Omaesaki Lighthouse

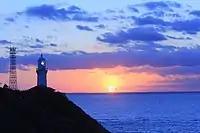
Omaesaki Lighthouse and sunrise

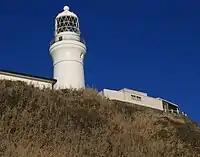
Omaesaki Lighthouse

Omaesaki Lighthouse was one of the 26 lighthouses to be built in Meiji period Japan by British engineer Richard Henry Brunton. Although not one of the eight lighthouses stipulated specifically by the provisions of the Anglo-Japanese Treaty of Amity and Commerce of 1858, construction was given priority by the Meiji government after a Japanese navy vessel grounded on the rocks off Cape Omae on April 8, 1871. Construction began on May 26, 1872 and the lighthouse was completed on May 1, 1874 at a cost of 25,000 yen. The lighthouse is noteworthy as the first to use a Fresnel lens in Japan.